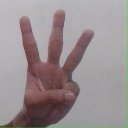
अक्षर: व